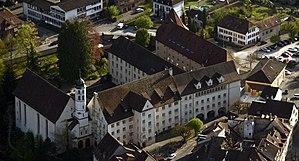
photo vue du ciel du LCP
Le canton du Jura, officiellement la République et canton du Jura, est un canton de Suisse, dont le chef-lieu est Delémont.
Le Lycée cantonal de Porrentruy, fondé en 1979, est un établissement scolaire post-obligatoire situé à Porrentruy, dans la République et canton du Jura, en Suisse.